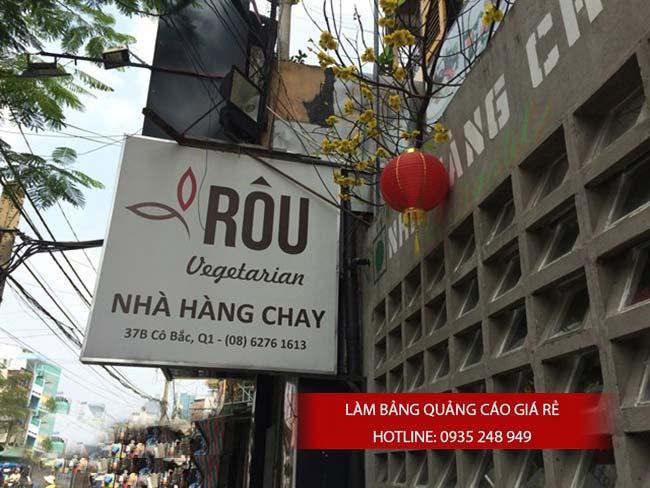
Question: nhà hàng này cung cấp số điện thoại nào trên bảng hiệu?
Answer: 0862761613